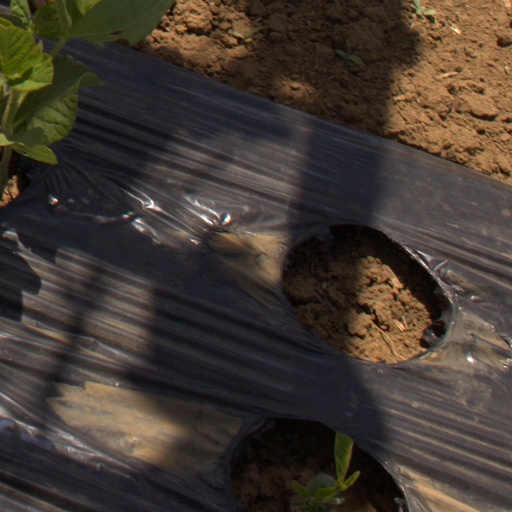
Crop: Jerusalem artichoke